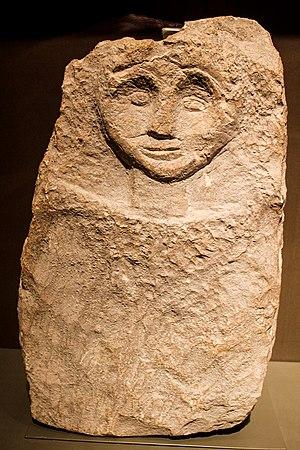
Le Musée national de Beyrouth est le principal musée archéologique du Liban situé rue de Damas à Beyrouth dans le quartier de Badaro. L'inventaire comprend plus de 100 000 objets, dont la plus grande partie provient des fouilles entreprises par la Direction des antiquités. Environ 1 300 objets sont exposés de façon chronologique, depuis la Préhistoire jusqu'à la période mamelouke.